Nadi Putra

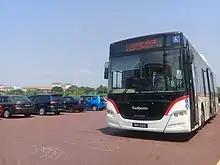
NEDO-EV supercapacitor electric buses on route L15. With a single 10-minute supercharge, this bus can run for up to 30 kilometres.

In 2015, a collaboration between Perbadanan Putrajaya and Japan's New Energy and Industrial Technology Development Organization (NEDO) was made to aim for green public transportation by 2025, which led to the introduction of 5 prototype electric supercapacitor buses, jointly built by Scania, Deftech and Toshiba. Nicknamed NEDO-EV buses, these buses can run up to 30 kilometres on a single 10-minute charge. This bus entered service in 2018, but it has been suspended in 2020 due to internal problems, and expereadinesstion to re-enter service is yetbe to determined.